Shooting at the 2020 Summer Olympics – Men's 10 metre air pistol

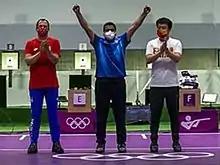
Podium of the event

The Men's 10 meter air pistol event at the 2020 Summer Olympics took place on 24 July 2021 at the Asaka Shooting Range in Japan.